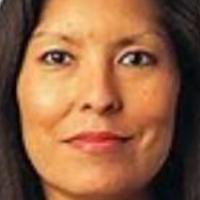
Age group: age 31-40